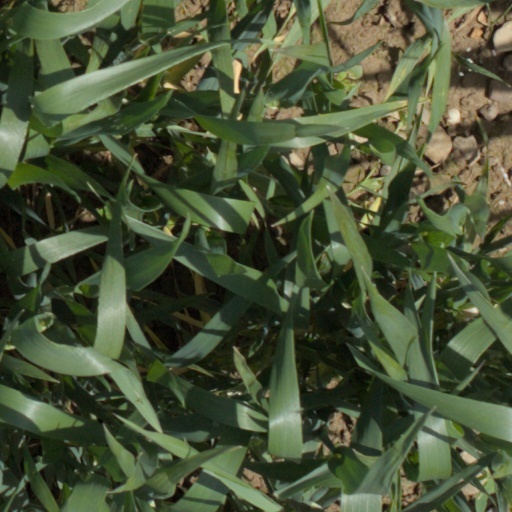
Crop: wheat